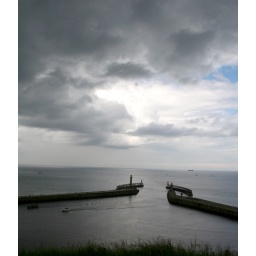
A huge storm cloud sweeps over Whitby harbour as a lone tourist boat clambers for cover